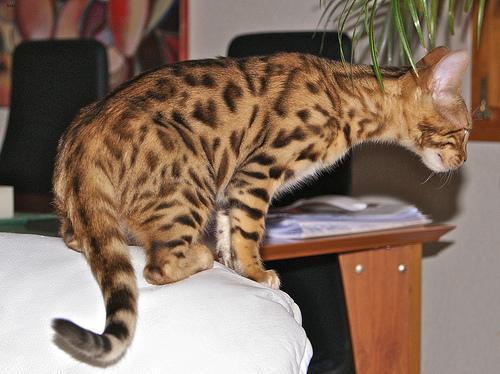
Bengal